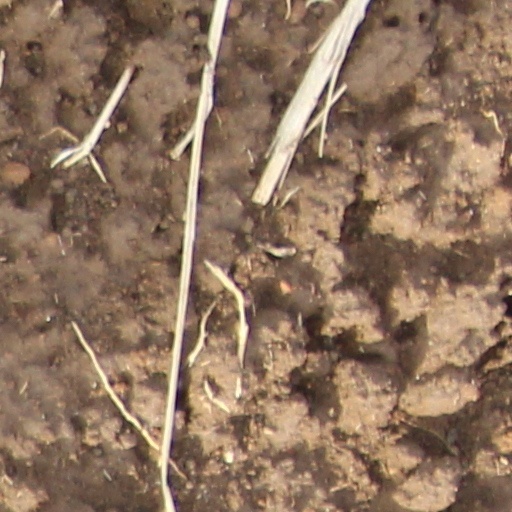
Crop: wheat